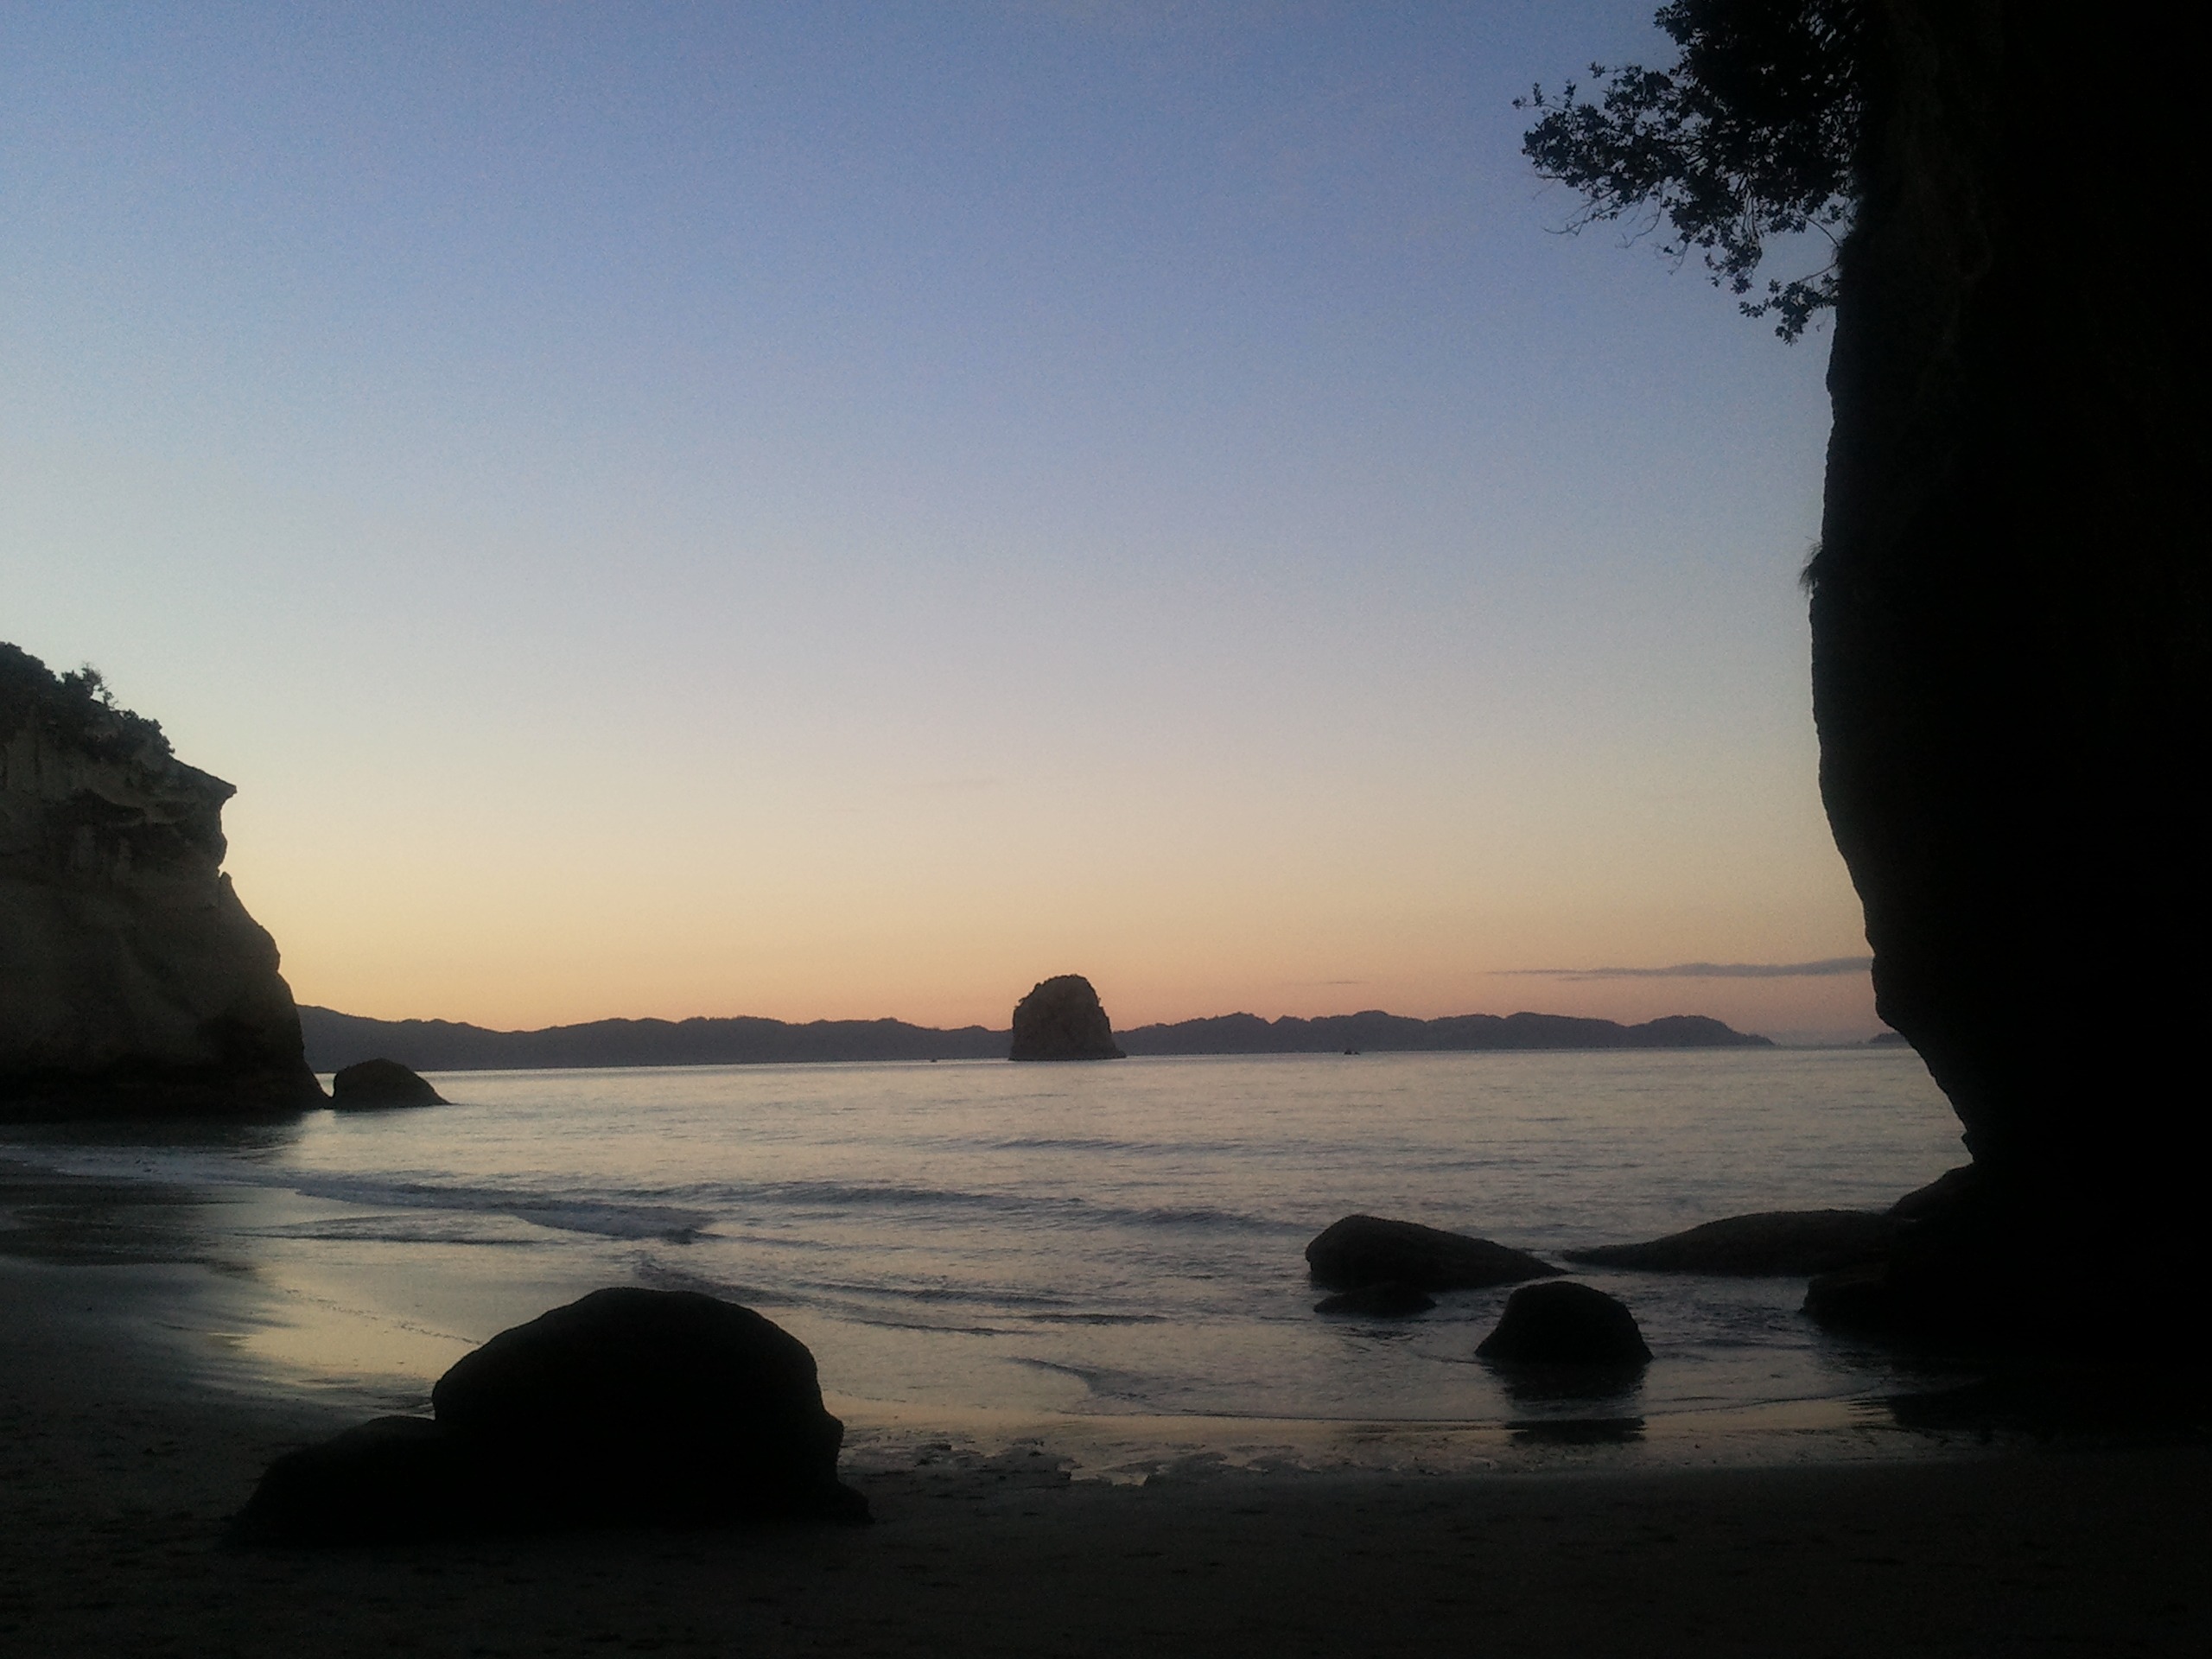
beach, sea, coast, sand, rock, ocean, horizon, cloud, sunrise, sunset, sunlight, morning, shore, wave, dawn, dusk, evening, reflection, bay, body of water, new zealand, north island, coromandel peninsula, wind wave